Combe (mythology)

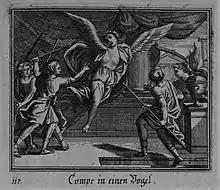
Ovid Metamorphoses – "Combe changing to the bird", engraving, ca. 1700

In Greek mythology, Combe was a daughter of the river god Asopus.